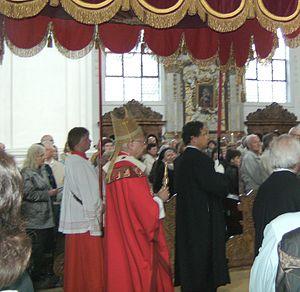
La procession du Saint-Sang est l'une des processions religieuses équestres les plus importantes d'Europe et celle en l'honneur du Saint-Sang la plus importante du monde. Elle a lieu le vendredi, lendemain du jeudi de l'Ascension, à Weingarten en Allemagne.